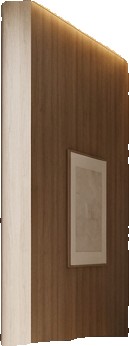
Surface category: wall